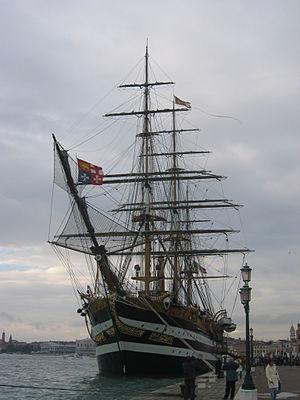
Le voilier italien ""Amerigo vespucci à Venise (2004) Suomi: Italian purjelaiva ""Amerigo Vespucci Venetsiassa (2004) Polski: SV Amerigo Vespucci w Wenecji (2004)"
Un trois-mâts carré est un navire à voile de trois-mâts dont tous les mâts sont gréés en voiles carrées. On dit aussi que ce type de voilier porte des « phares carrés », c'est-à-dire plusieurs étages de voiles carrées sur ses trois mâts, une solution apparue avec l'augmentation de la taille des navires afin que les voiles restent « cargables » par un nombre acceptable de marins. Toutes les voiles sont enverguées et leur vergue est horizontale, retenue par le milieu. Le mât d’artimon à l’arrière conserve en plus une brigantine à corne.
L’Amerigo Vespucci est un voilier-école italien. Il appartient à la Marina militare, la marine militaire italienne, utilisé à la formation des élèves officiers. Il est actuellement l'un des plus anciens trois-mâts carré à naviguer, le plus ancien navire-école de la marine italienne en service et un des plus grands voiliers école militaire du monde.